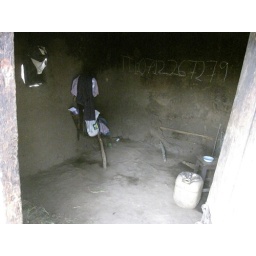
Quite a few mud huts we saw had a telephone number written on a wall in chalk. Everyone's got a mobile.